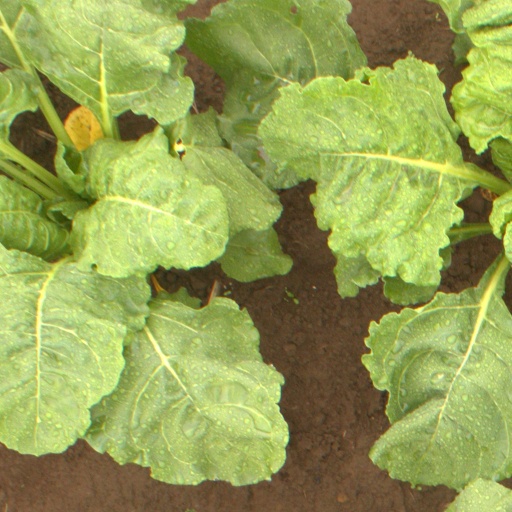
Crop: sugar beet